Keck asymmetric allylation

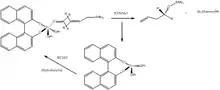
Thiol involved reaction scheme

Two key steps in the allylation reaction involve breakage of the Sn-C bond in the allyl fragment and formation of the O-Sn bond to facilitate reproduction of the Ti(IV) catalyst. Chan Mo-Yu and coworkers developed an alkylthiosilane accelerator to promote both of these steps, simultaneously increasing the reaction rate and lowering the required catalyst dosages. Coupling of phenylaldehyde with allyltributyltin afforded 91% yield and 97% enantiomeric excess of homoallylic alcohol using 10 mol% of the BINOL-Ti(IV) catalyst, however addition of the alkylthiosilane and use of only 5 mol% catalyst gave 80% yield and 95% enantiomeric excess of homoallylic alcohol.